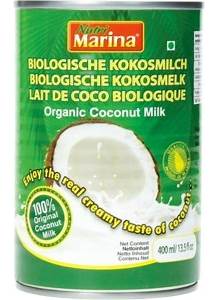
Waste category: cardboard